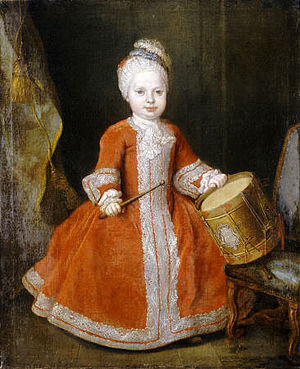
Frans Xaver af Sachsen
Prins Franz Xaver som dreng
Frans Xaver af Sachsen var en tysk prins og af Wettin-slægten.